Song of the South

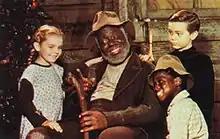
Clockwise from left: Ginny (Luana Patten), Uncle Remus (James Baskett), Johnny (Bobby Driscoll), and Toby (Glenn Leedy)

In the aftermath of World War II, Walt Disney Studios faced financial difficulties due to a lack of foreign markets for animated films during wartime. The studio produced few theatrical animated shorts then, focusing instead on military training films that broke even, but produced no profit. The studio only profited in 1945 and 1946 by reissuing "Snow White and the Seven Dwarfs" and "Pinocchio", and still had to lay off half of its employees in 1946. With additional financial difficulties due to a union strike in 1941, Disney sought to produce live-action films to generate additional revenue. While Disney's contract with RKO was for animated films, films that mixed live-action with animation fell under the contract, allowing the studio to lower production costs on "Saludos Amigos" and "The Three Caballeros". Additionally, Disney owned the rights to several properties purchased after the success of "Snow White", which could be made into family films.